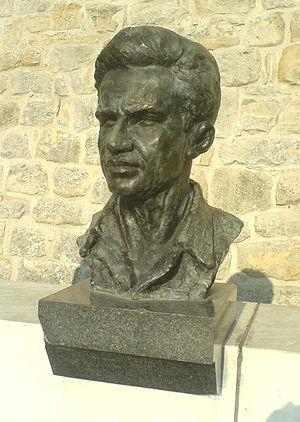
Ivan Ivo Lola Ribar était un avocat et étudiant en philosophie yougoslave d'origine croate. Il a combattu aux côtés des Partisans communistes de Tito et a reçu le titre de Héros national de la Yougoslavie. Il était le fils du partisan Ivan Ribar et le frère aîné d'un autre héros de la Yougoslavie, Jurica Ribar.
Le tombeau des Héros nationaux de Kalemegdan est situé à Belgrade, en Serbie, dans le parc de Kalemegdan. En raison de sa valeur artistique et historique, il est inscrit sur la liste des monuments culturels protégés de la République de Serbie et sur la liste des biens culturels de la Ville de Belgrade.